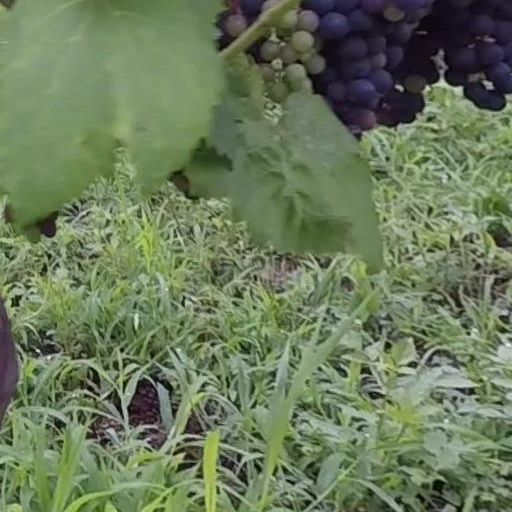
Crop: grape